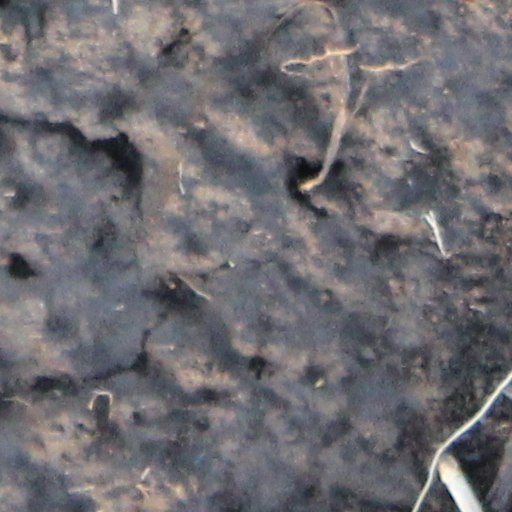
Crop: wheat